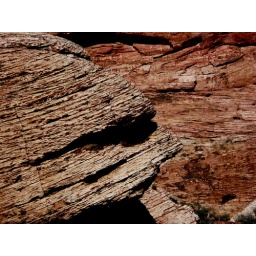
shape in the rocks at red rock